Engamma Maharani

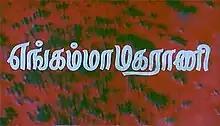
Title card

Engamma Maharani is a 1981 Indian Tamil-language film directed by M. A. Kaja starring Delhi Ganesh, Sumithra, Roopa and Y. Vijaya. It was released on 13 March 1981.